Kartini Schools

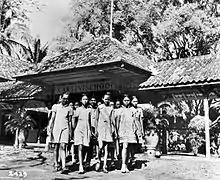
Kartini School in Jakarta

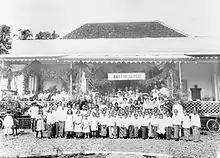
Opening of the Kartini School in Buitzenborg (Bogor) May 1915

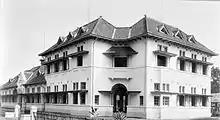
Kartini School building in Buitenzorg (opened 1918)

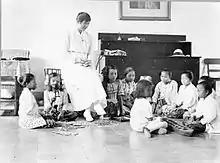
Class

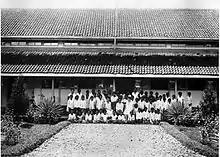
Kartini school in Malang

Kartini Schools, named for the Javanese women's rights advocate Raden Ajeng Kartini (Lady Kartini), were opened to educate indigenous girls in the Dutch East Indies in the wake of the Dutch Ethical Policy.